Paper Mario: Sticker Star

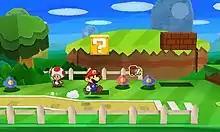
Mario explores the first level of the game. A Worn-Out Jump sticker is seen attached to a wall.

"Sticker Star" features a similar visual style to its predecessors. The player controls a paper cutout version of Mario in a 3D papercraft world, with landscapes ranging from snowy areas and forests to volcanoes represented as the Mushroom Kingdom. The story focuses on Mario's efforts to retrieve the six Royal Stickers that have been scattered by Bowser after he attacked the annual Sticker Fest. Mario is accompanied by Kersti, a sticker fairy, who bestows upon Mario the power of stickers.